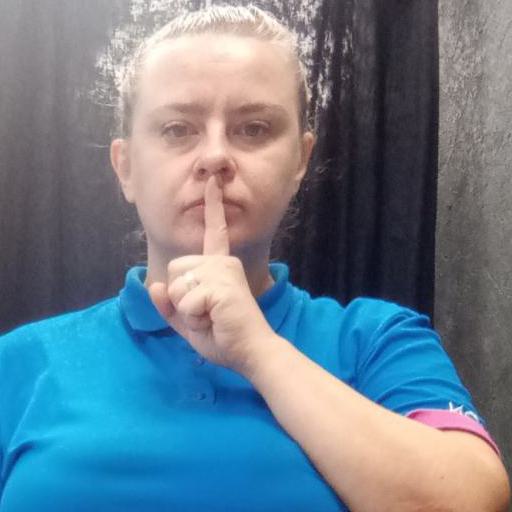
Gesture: mute